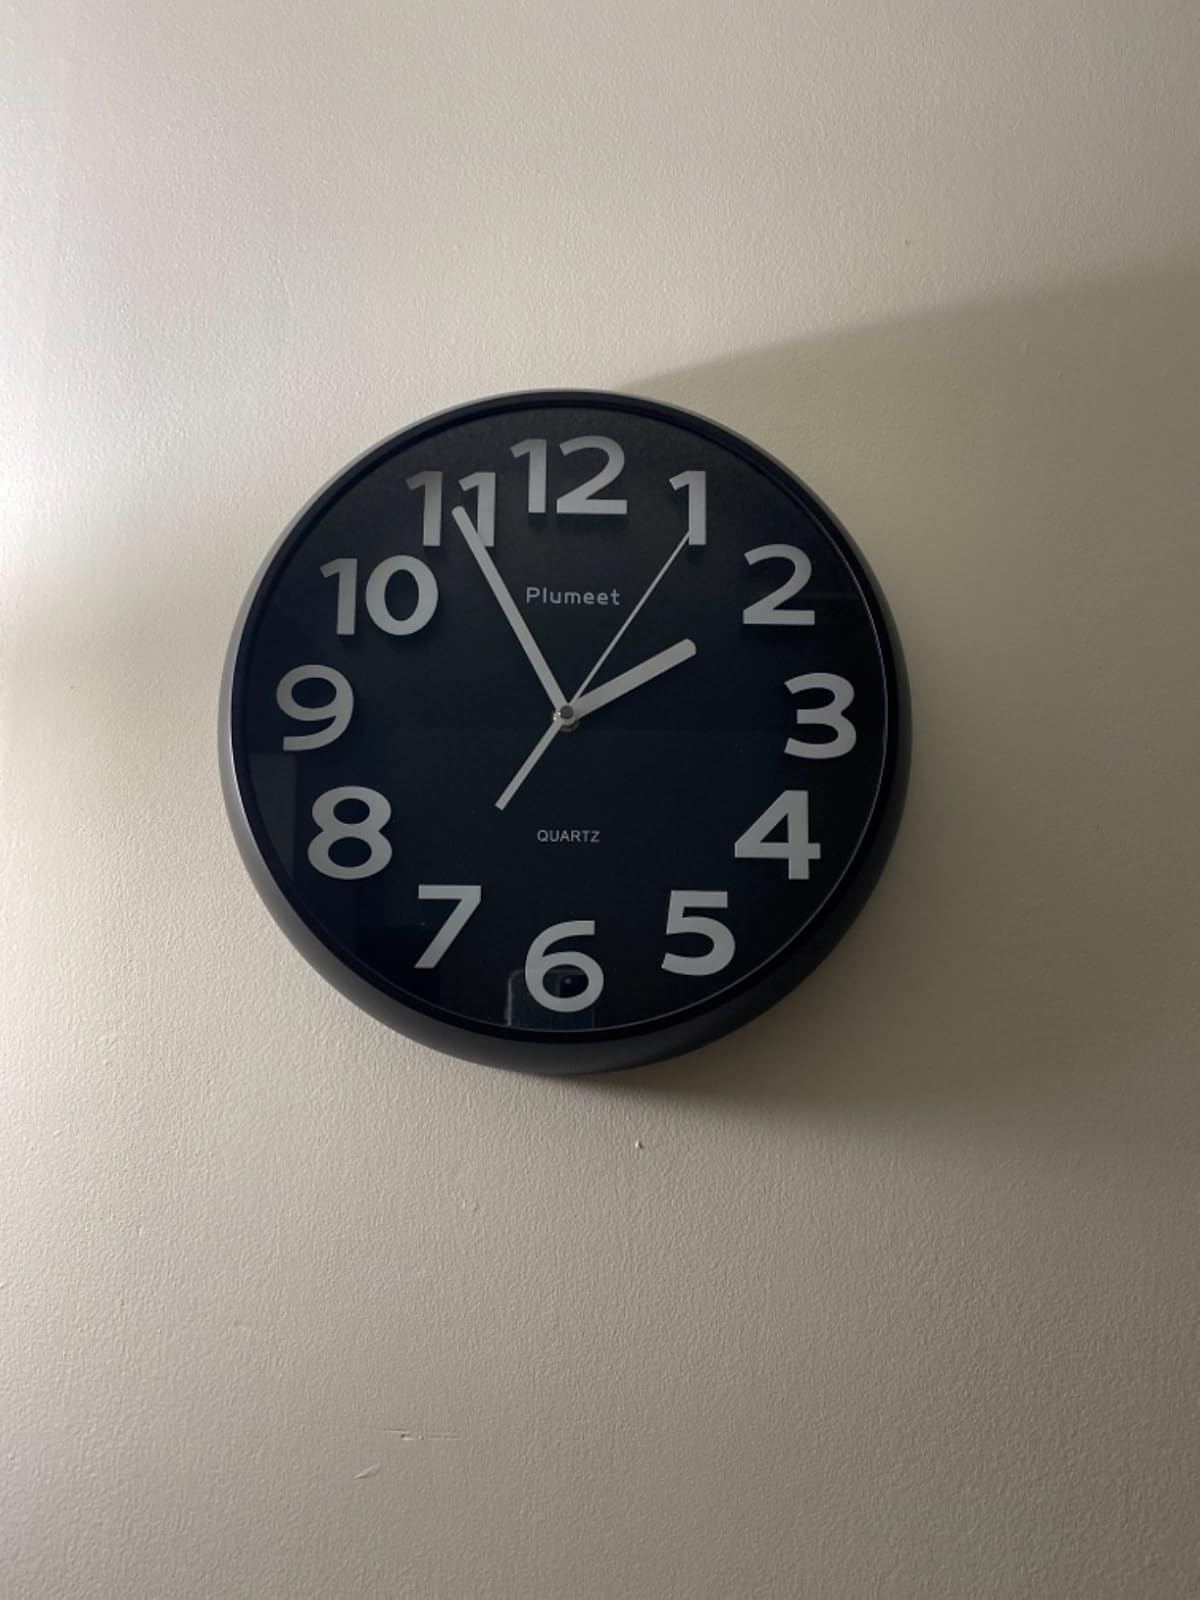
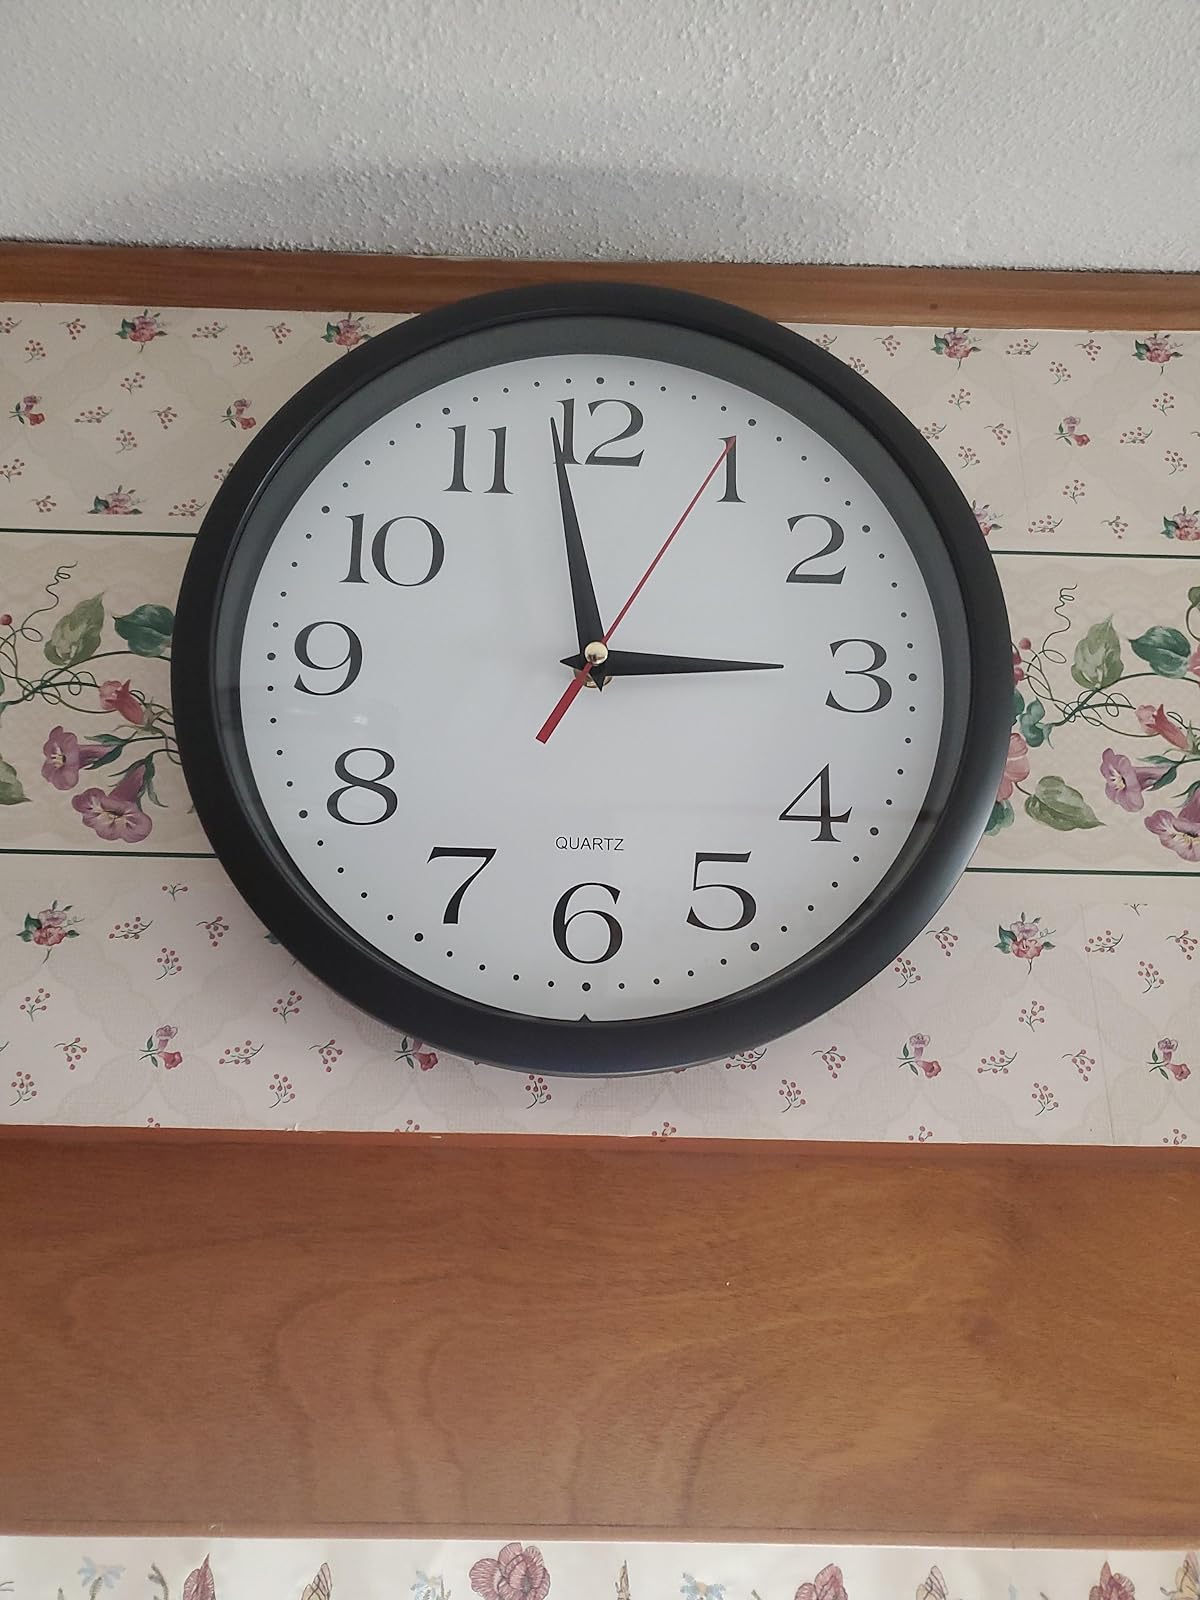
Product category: clock
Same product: no